Triple J Hottest 100

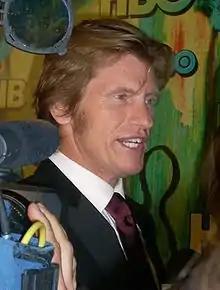

Realising that the poll's results were unlikely to significantly change from year to year, Triple J rested the Hottest 100 in 1992 and relaunched it as an annual poll the following year. The new system required listeners to vote for their favourite songs of that year. Denis Leary's comedy anthem "Asshole" was voted number one in 1993.